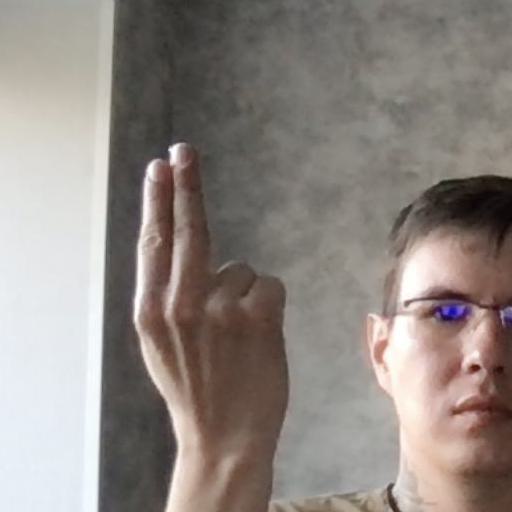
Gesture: two_up_inverted